Kamalamai Temple (Sindhuli)

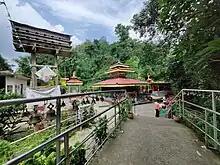
Kamalamai Temple in 2023

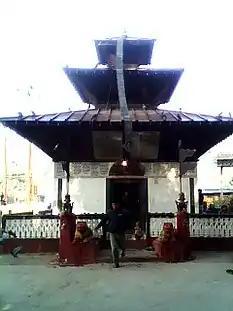

The Kamalamai Temple is a historic Hindu temple located in Kamalamai municipality in Sindhuli district, Nepal. It is situated on the bank of the Kamala river (from where the river gets its name) and about 200 m off the BP Highway in Bagmati Province.